Libošovice

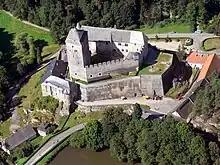
Kost Castle

The first written mention of Libošovice is from 1353. Its history is connected with the Kost Castle, which was built in 1349 at the latest.